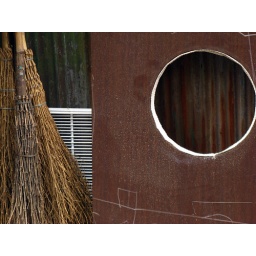
A rusty building I found near Waseda University.